Patten (shoe)

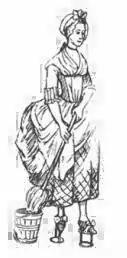
A maid wearing circle-type pattens: "Piety in Pattens or Timbertoe on Tiptoe", England 1773

A later pattern of patten which seems to date from the 17th century, and then became the most common, had a flat metal ring which made contact with the ground, attached to a metal plate nailed into the wooden sole via connecting metal, often creating a platform of several inches (more than 7 centimetres). By this time men's shoes had thicker soles and the wealthier males (the gentry or gentlemen) commonly wore high riding boots, thus pattens seem only to have been worn by women and working-class men in outdoor occupations. Since dress hems extended down to the feet for most of this period, it was necessary to raise the hem above the ground to keep the dress clean even in well-swept and paved streets. The motto of the London Worshipful Company of Pattenmakers, the former representative guild for this trade, was and remains: , Latin for "Women Receive Support From Us". The 19th-century invention of cheap rubber galoshes gradually displaced the patten, as did the widespread use of urban paving, especially elevated, paved pathways only for pedestrians—the now ubiquitous pavements (sidewalk in American English)—or hard road surfaces.